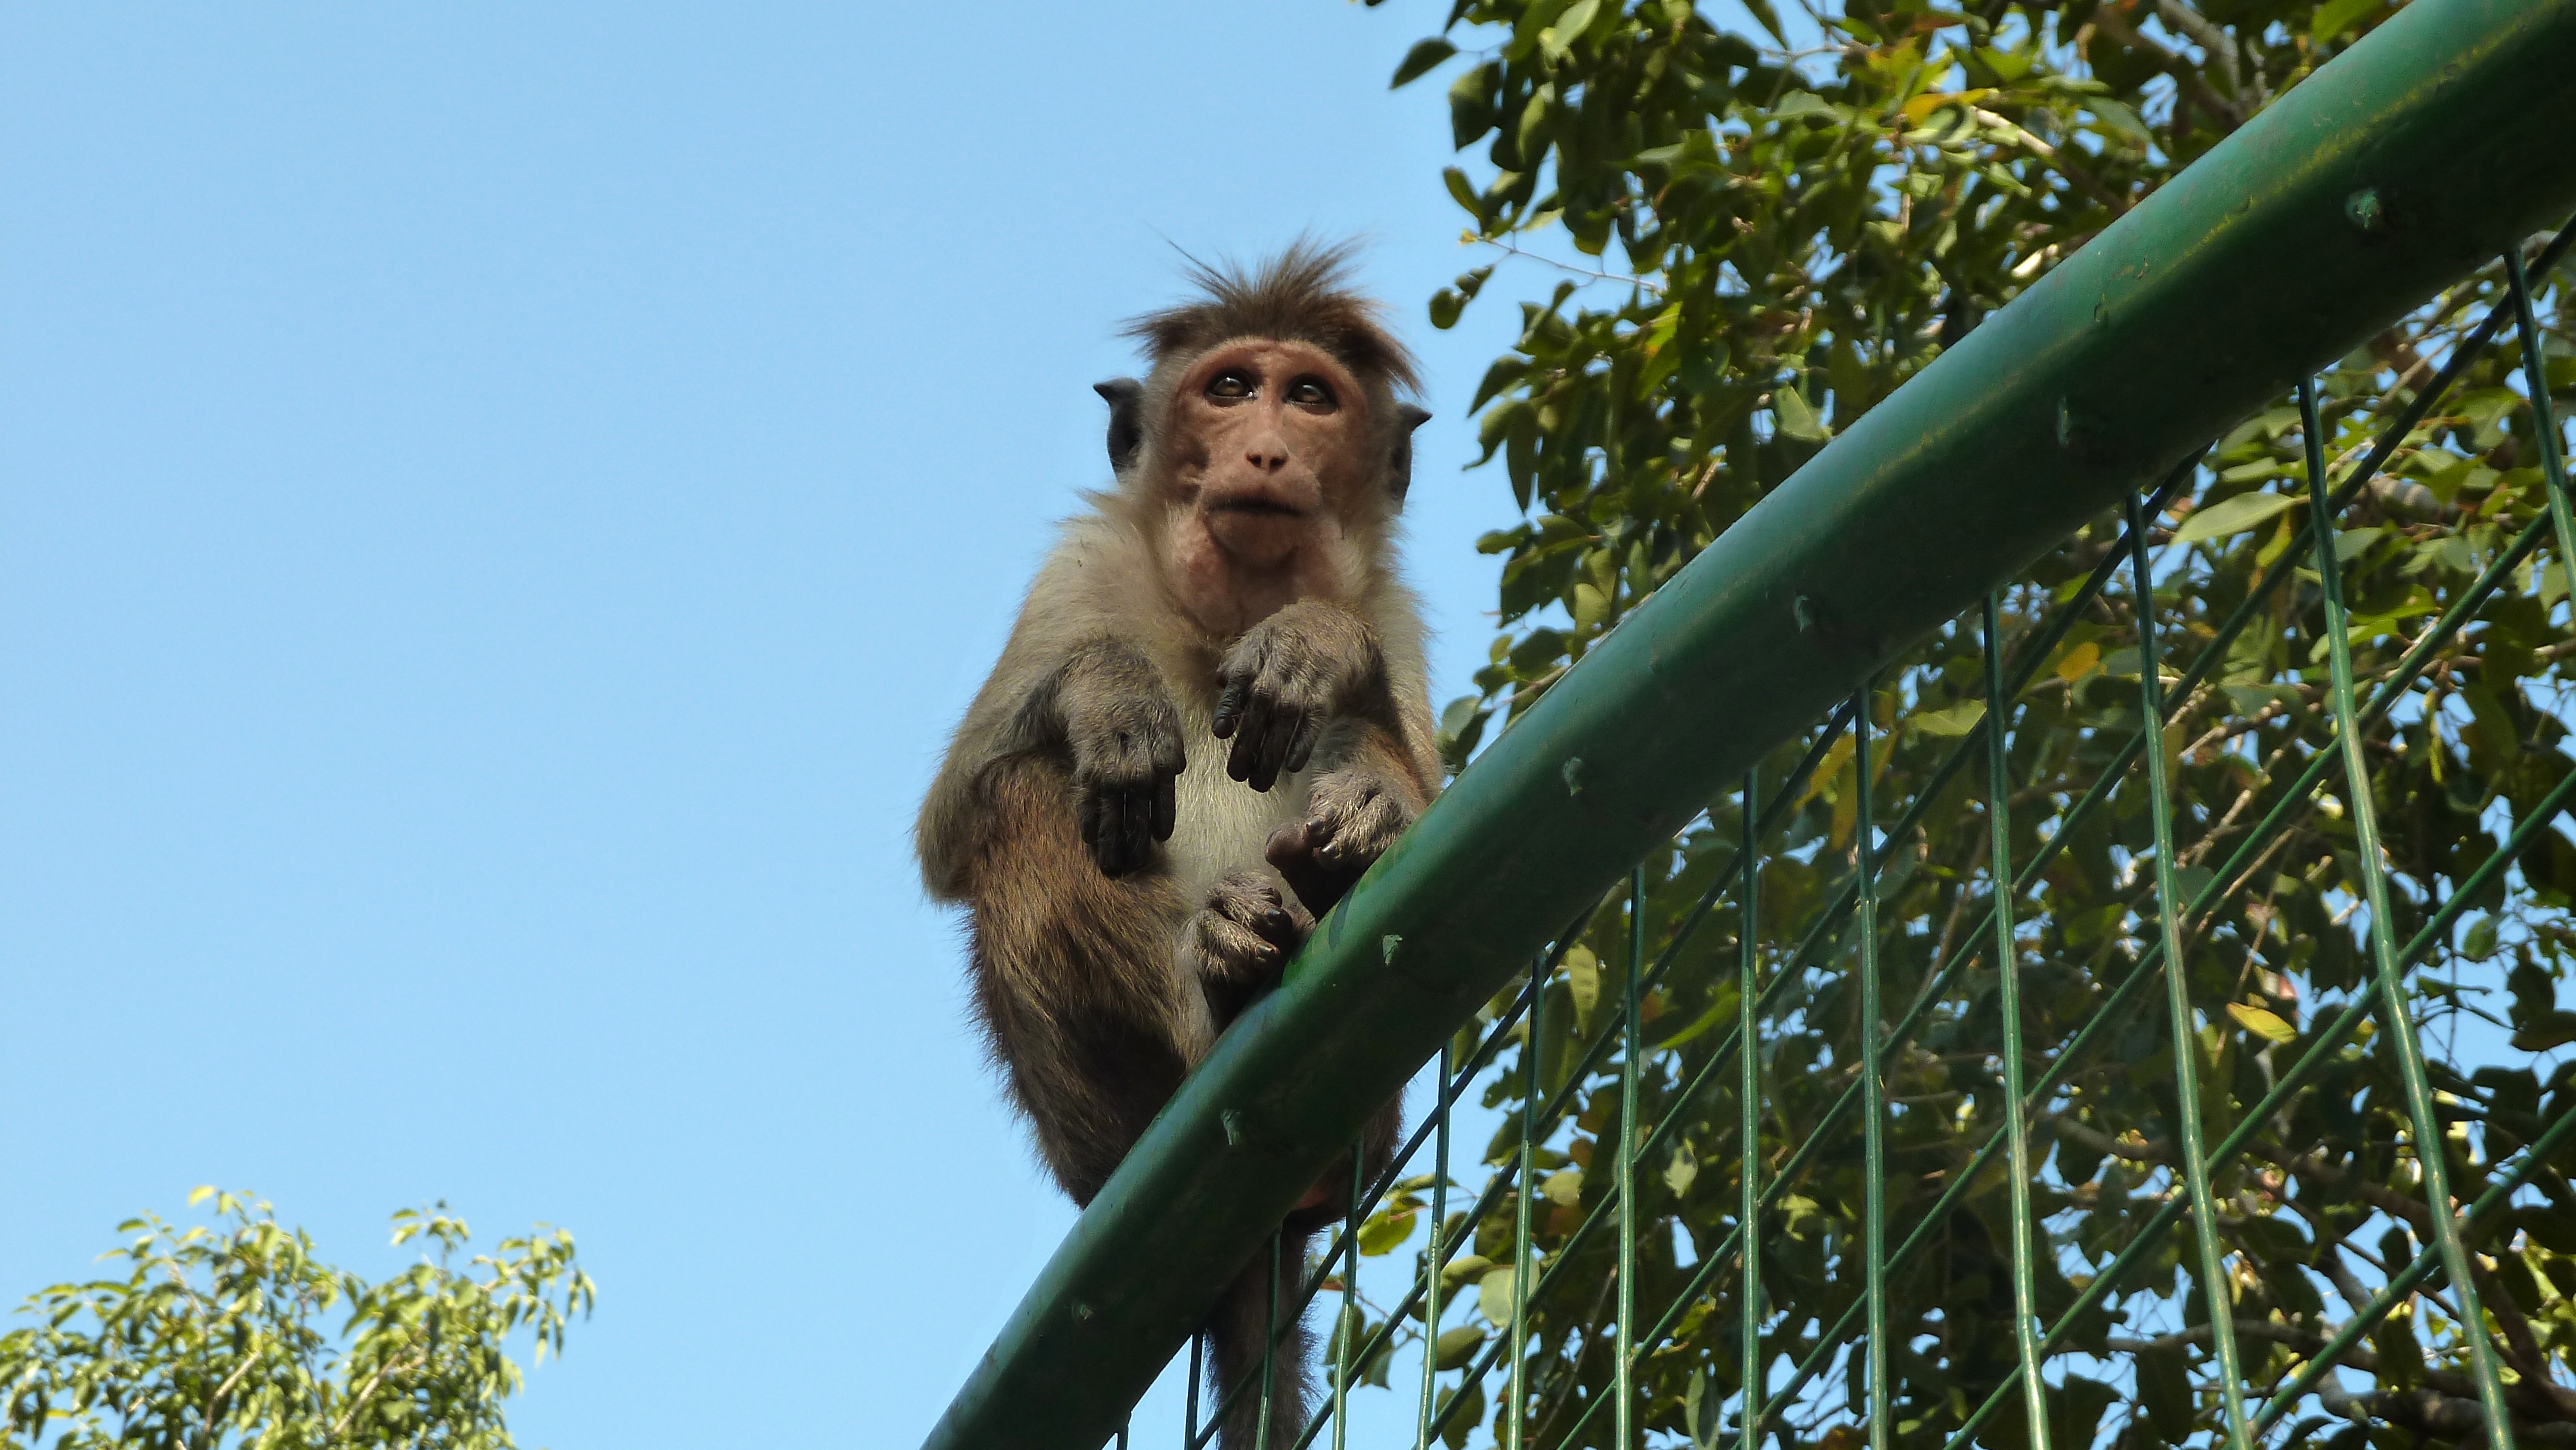
branch, wildlife, jungle, mammal, monkey, fauna, primate, vertebrate, sri lanka, makake, new world monkey